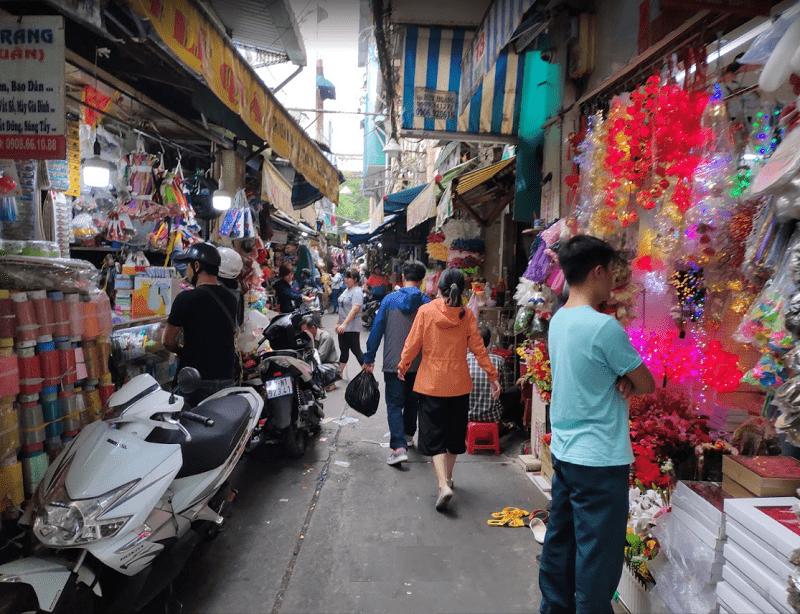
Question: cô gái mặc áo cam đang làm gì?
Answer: đang đi